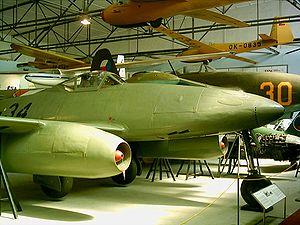
La Vzdušné síly Armády České republiky désigne la force aérienne de la République tchèque. La force aérienne, avec les forces terrestres, comprend la puissance de combat principal des forces armées de la République tchèque. Elle succède, en 1992, à la force aérienne de la Tchécoslovaquie.